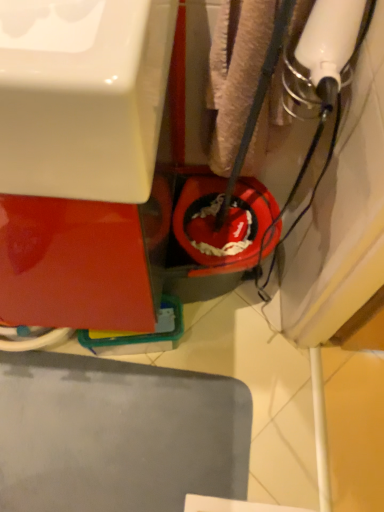
Question: Locate a point on the white glossy sink at lower left. Your answer should be formatted as a tuple, i.e. [(x, y)], where the tuple contains the x and y coordinates of a point satisfying the conditions above. The coordinates should be rounded to three decimal places, indicating the absolute pixel location of the point in the image.
Answer: [(0.216, 0.188)]